Newsreel

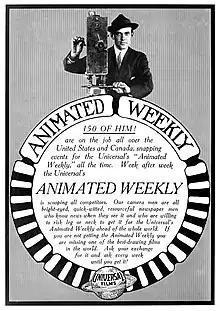
Trade advertisement for the Universal Animated Weekly, a newsreel series created by Universal Pictures in 1913

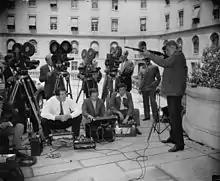
News cameramen, Washington, D.C., 1938

Silent news films were shown in cinemas from the late 19th century. In 1909 Pathé started producing weekly newsreels in Europe. Pathé began producing newsreels for the UK in 1910 and the US in 1911.